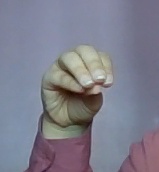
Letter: ha